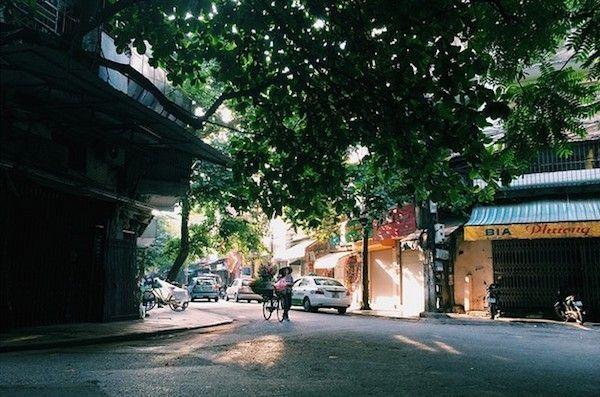
ở trên đường có một vài chiếc xe ô tô đang di chuyển